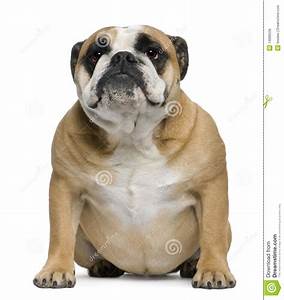
Label: dog